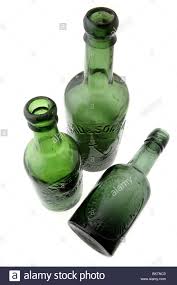
Label: glass